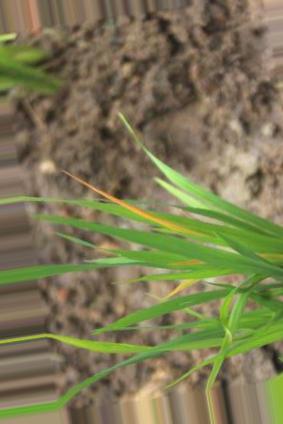
Nhãn: Tungro virus